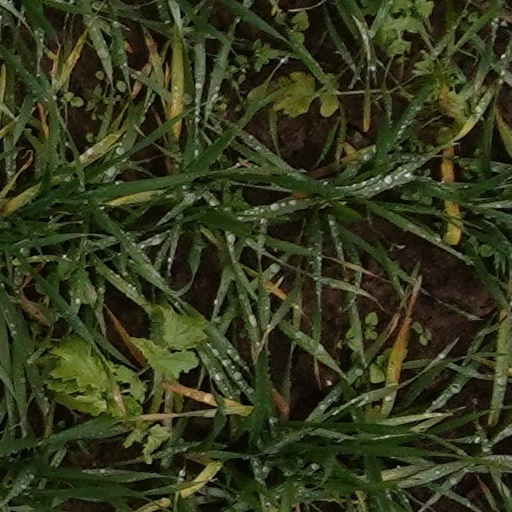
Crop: wheat